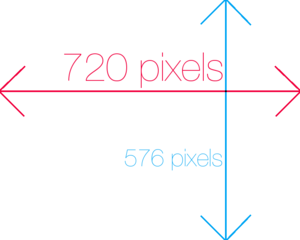
La résolution d'un DVD usuel vendu en France (au format PAL)
Le DVD, sigle de l'anglais Digital Versatile Disc, est un disque optique utilisé pour la sauvegarde et le stockage de données sous forme numérique. Créé en décembre 1995, il représente le format vidéo numérique le plus répandu dans le monde, successeur de la vidéocassette, du Laserdisc et du Video CD. Le format successeur du DVD Vidéo, adapté aux signaux TVHD, est le disque Blu-ray.